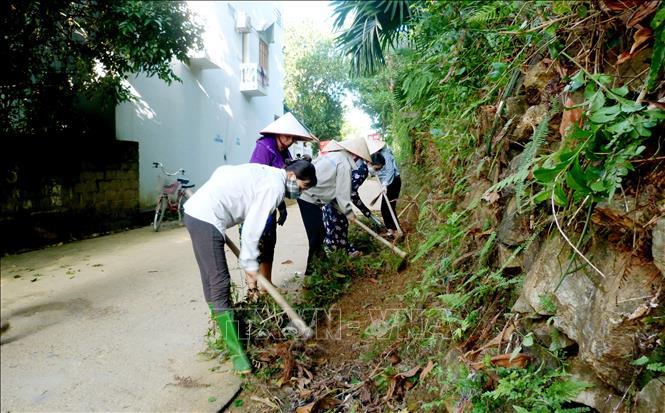
có một vài người đang cùng nhau thực hiện việc cuốc đất